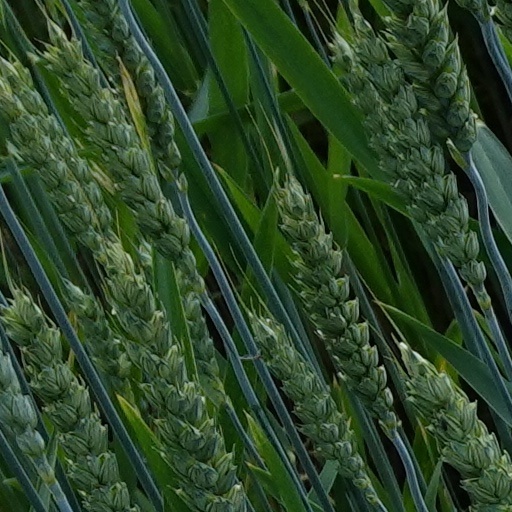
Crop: wheat